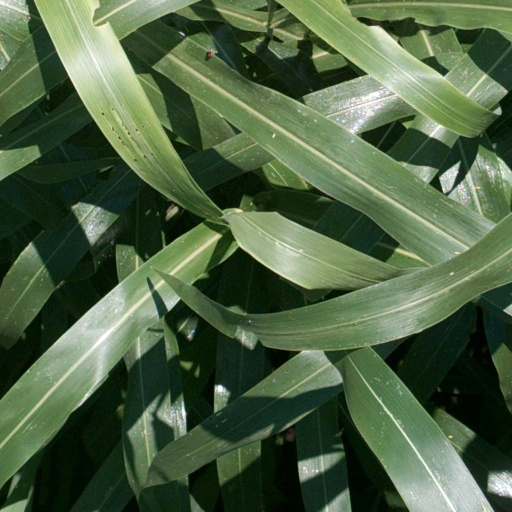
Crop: sorghum